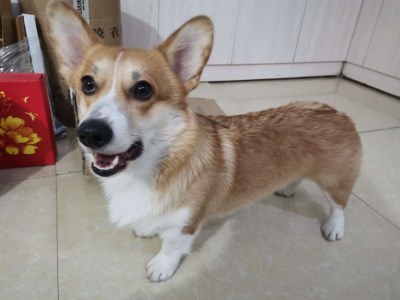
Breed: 2909-n000116-Cardigan